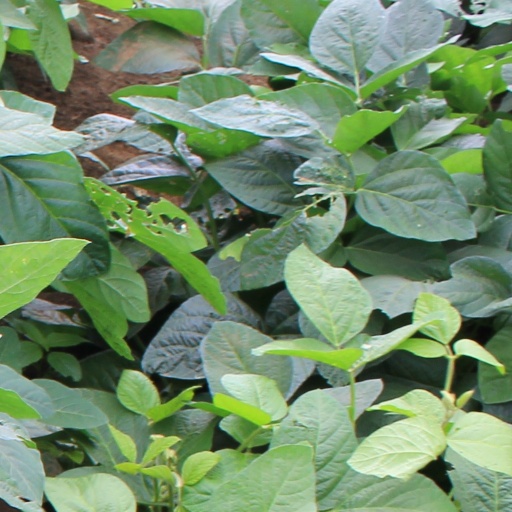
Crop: soybean